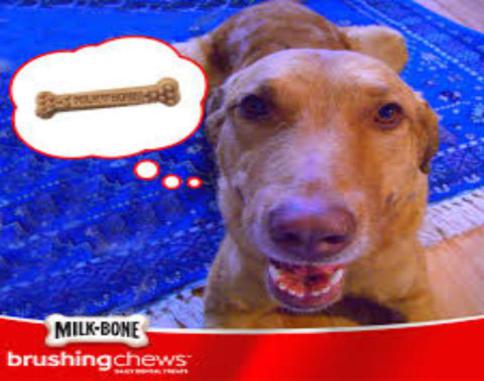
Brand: milk-bone
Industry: Food